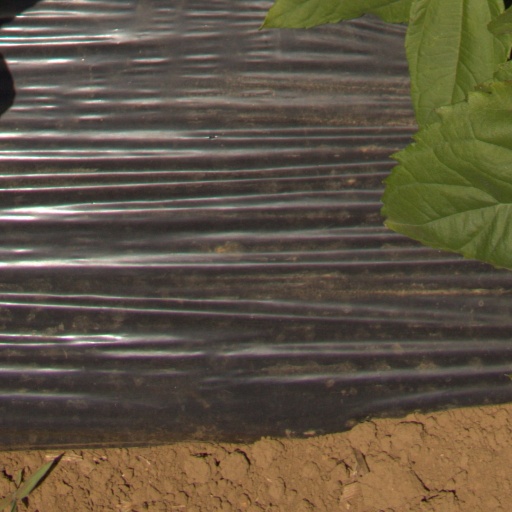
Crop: Jerusalem artichoke